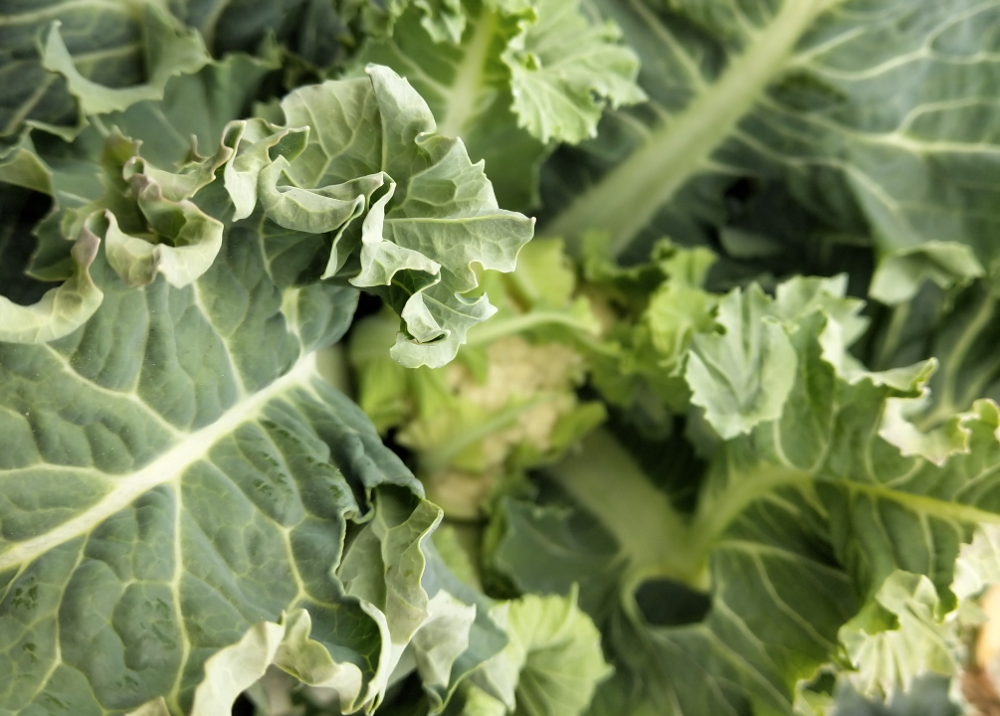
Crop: unknown
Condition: cauliflower